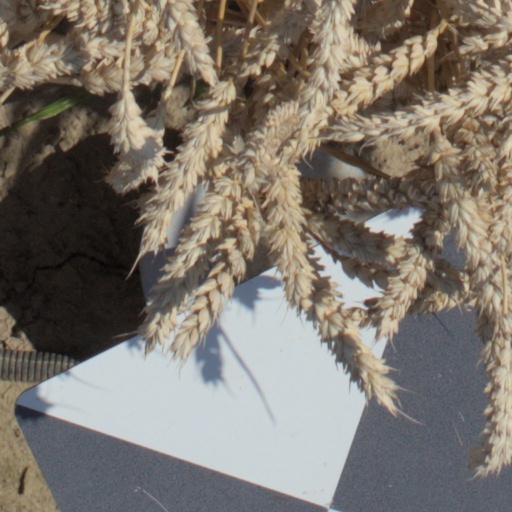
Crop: wheat